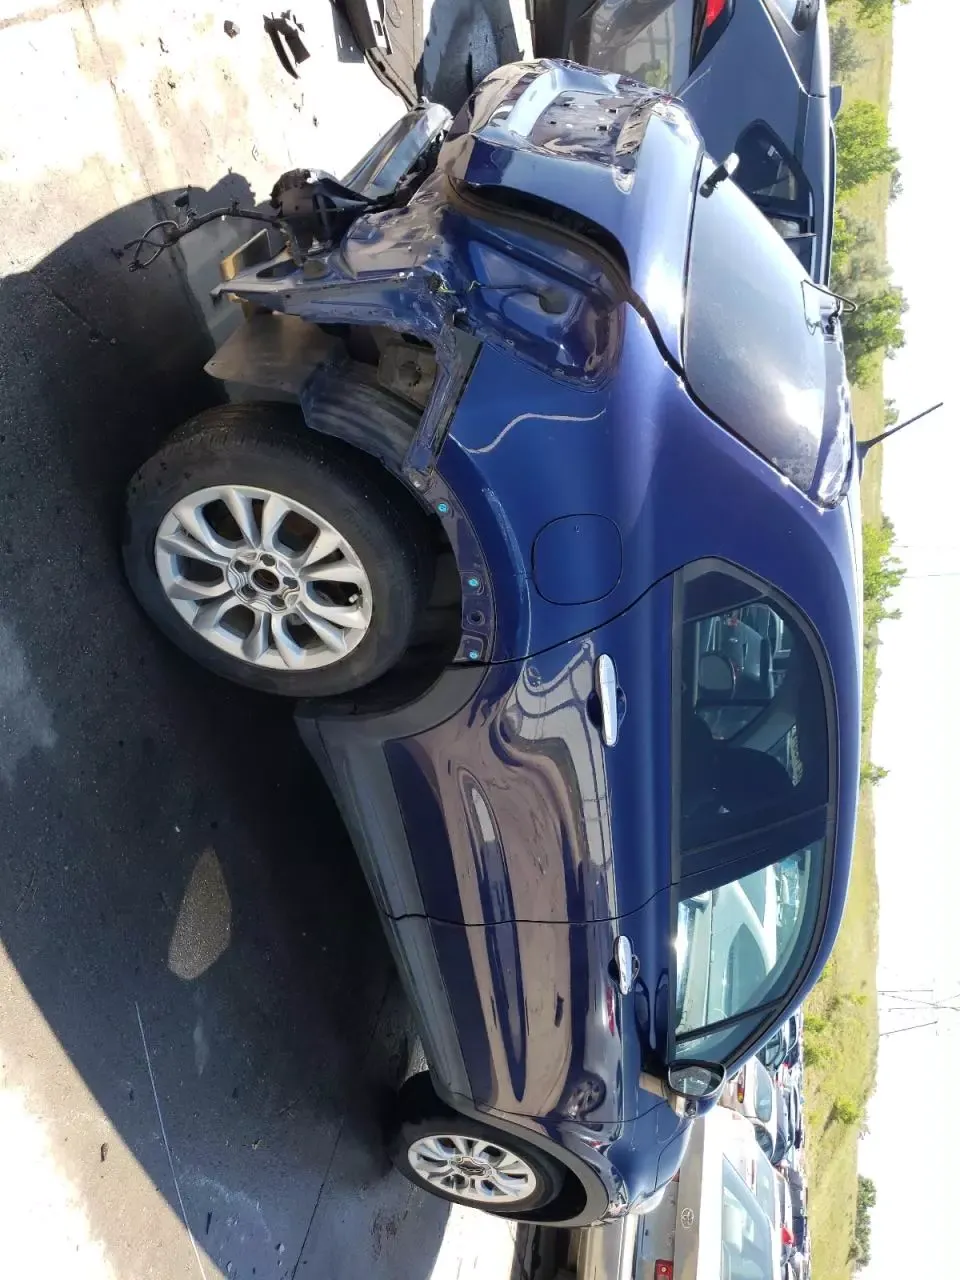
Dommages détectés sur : malle, feu arrière droit, feu arrière gauche, pare-choc arrière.
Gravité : majeur